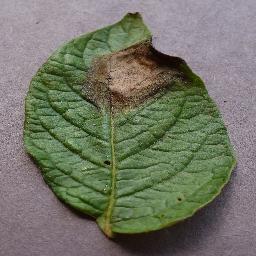
Label: Potato___Late_blight